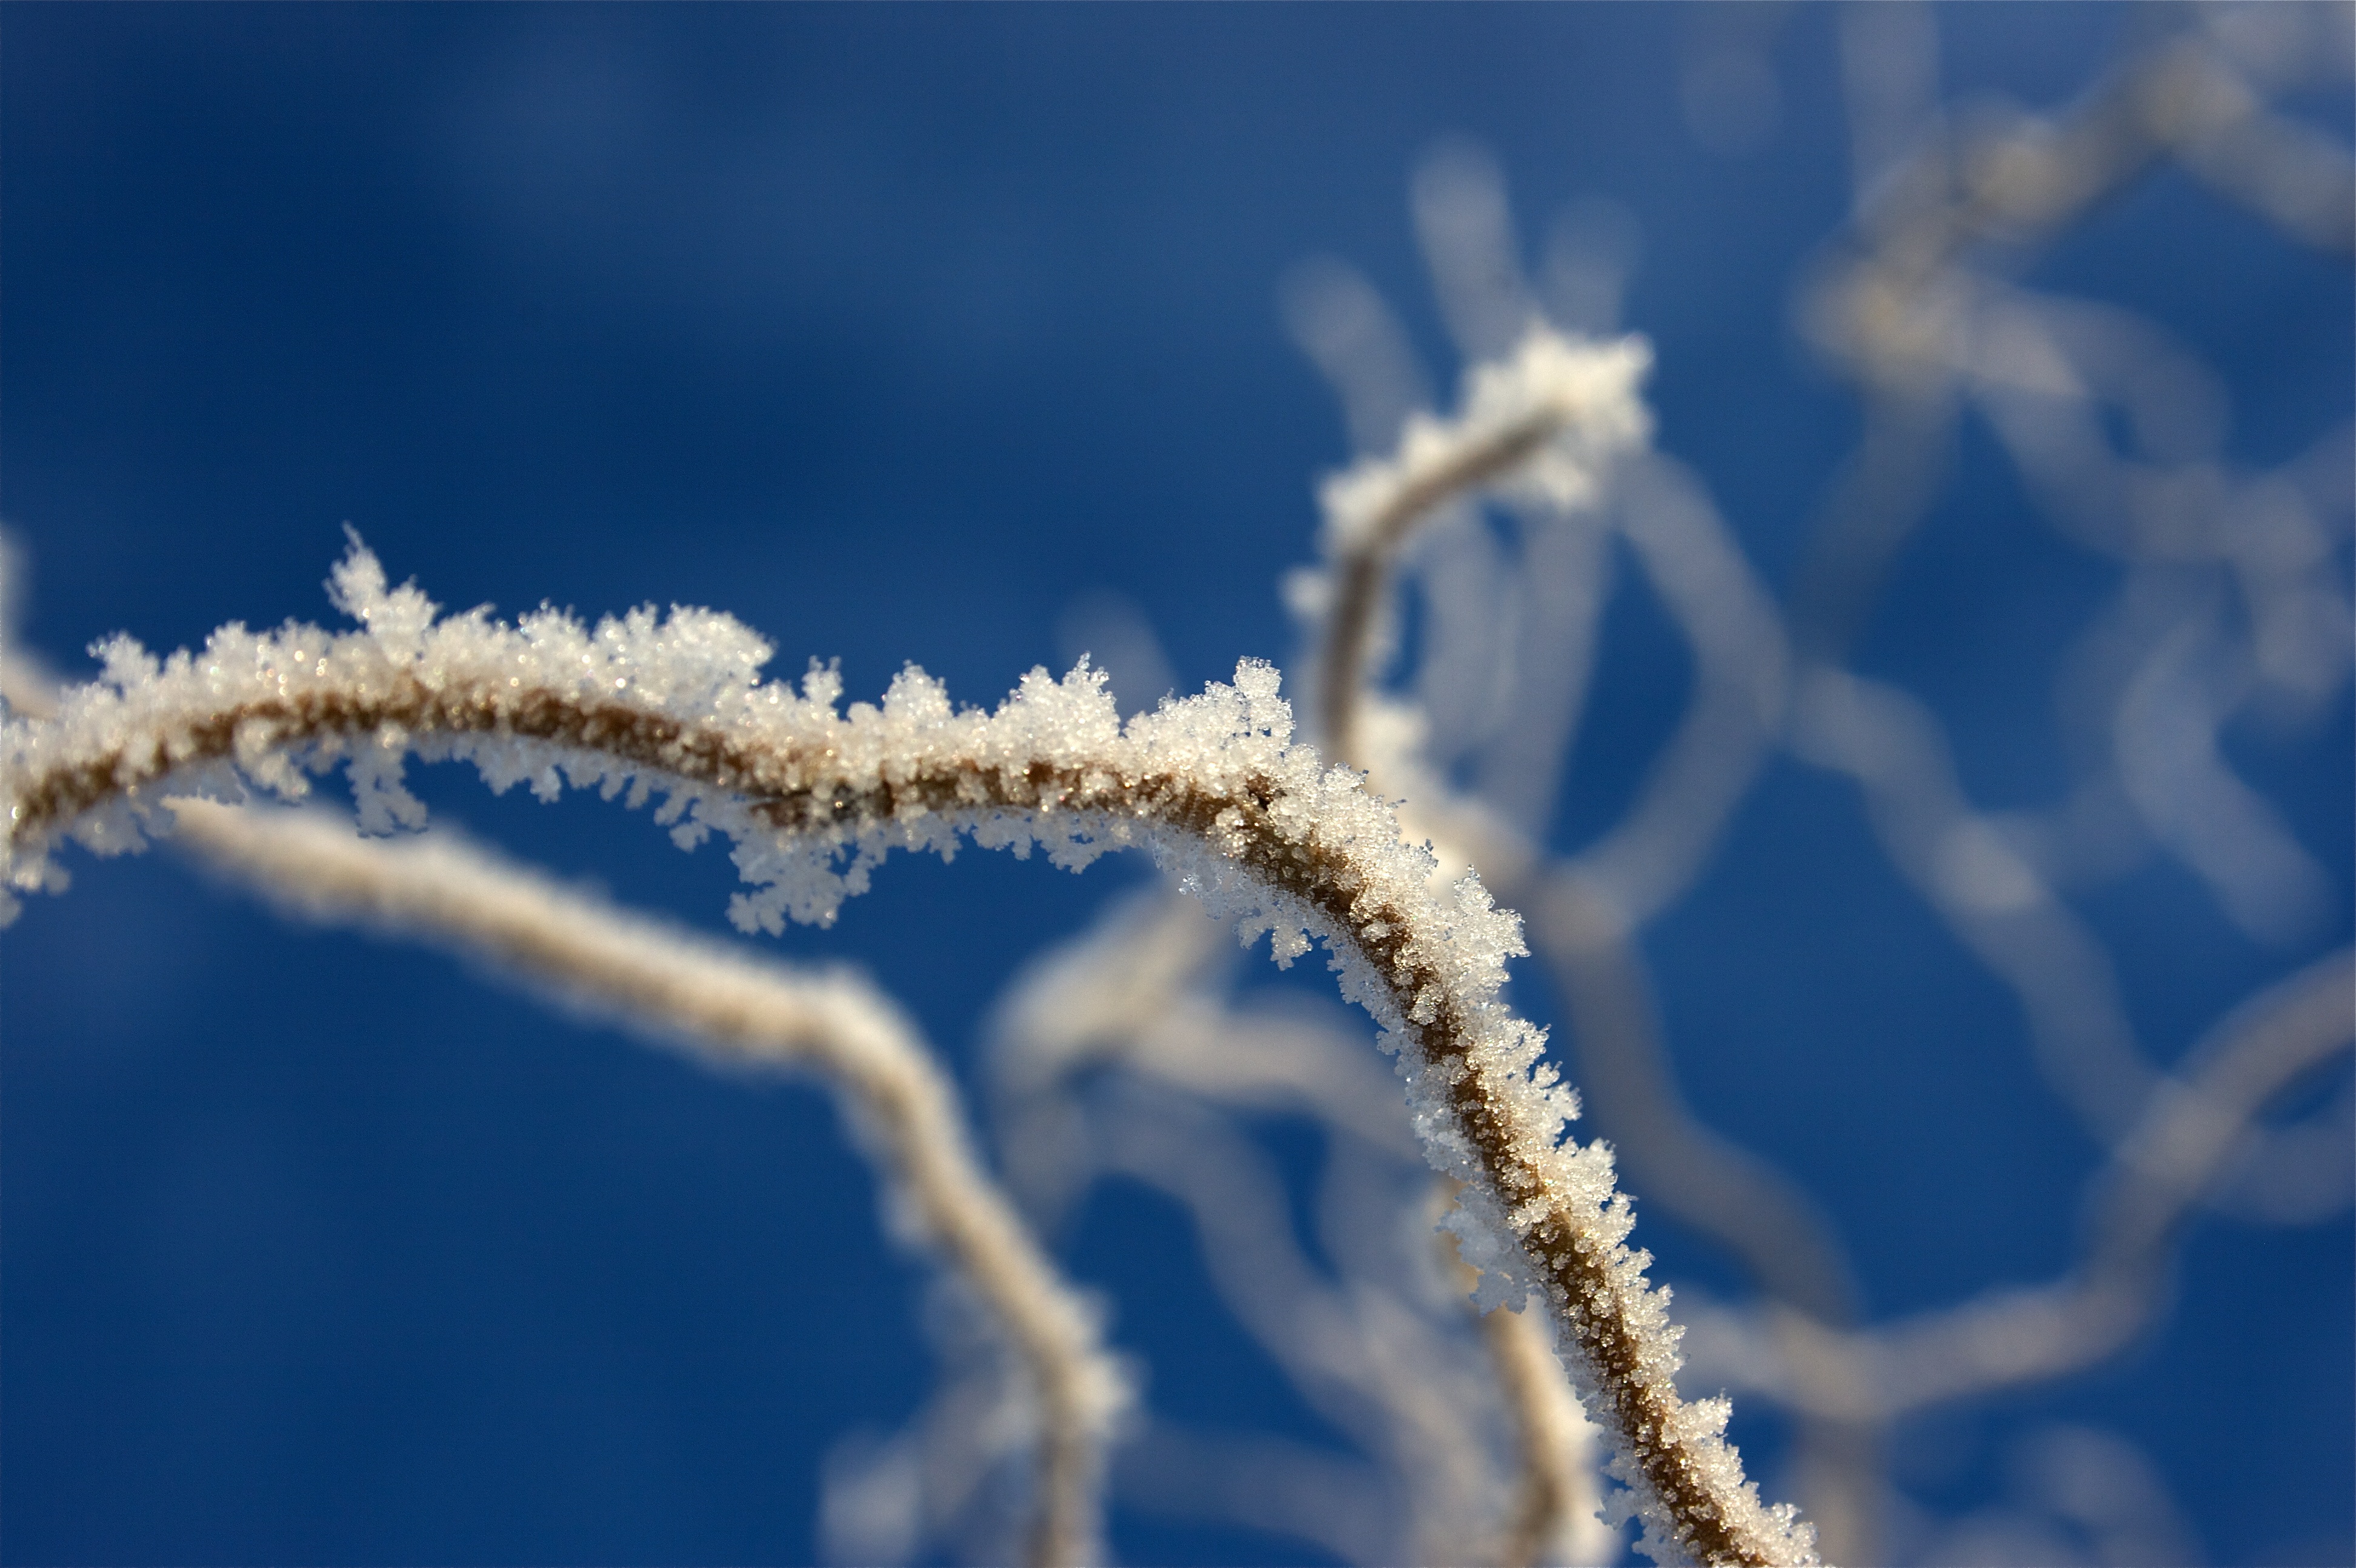
tree, water, nature, grass, branch, snow, winter, sunlight, leaf, flower, frost, ice, blue, season, twig, close up, freezing, macro photography, grass family, plant stem